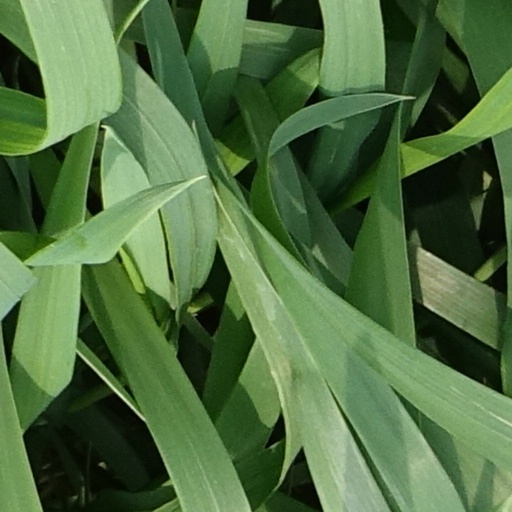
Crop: wheat